Punkin chunkin

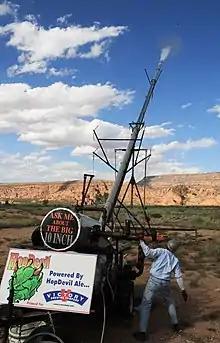
"Big 10 Inch" takes a world record shot in Moab, Utah, September 9, 2010

Punkin chunkin or pumpkin chucking is the sport of hurling a pumpkin by mechanical means for distance. The devices used include slingshots, catapults, centrifugals, trebuchets, and pneumatic (air) cannons.